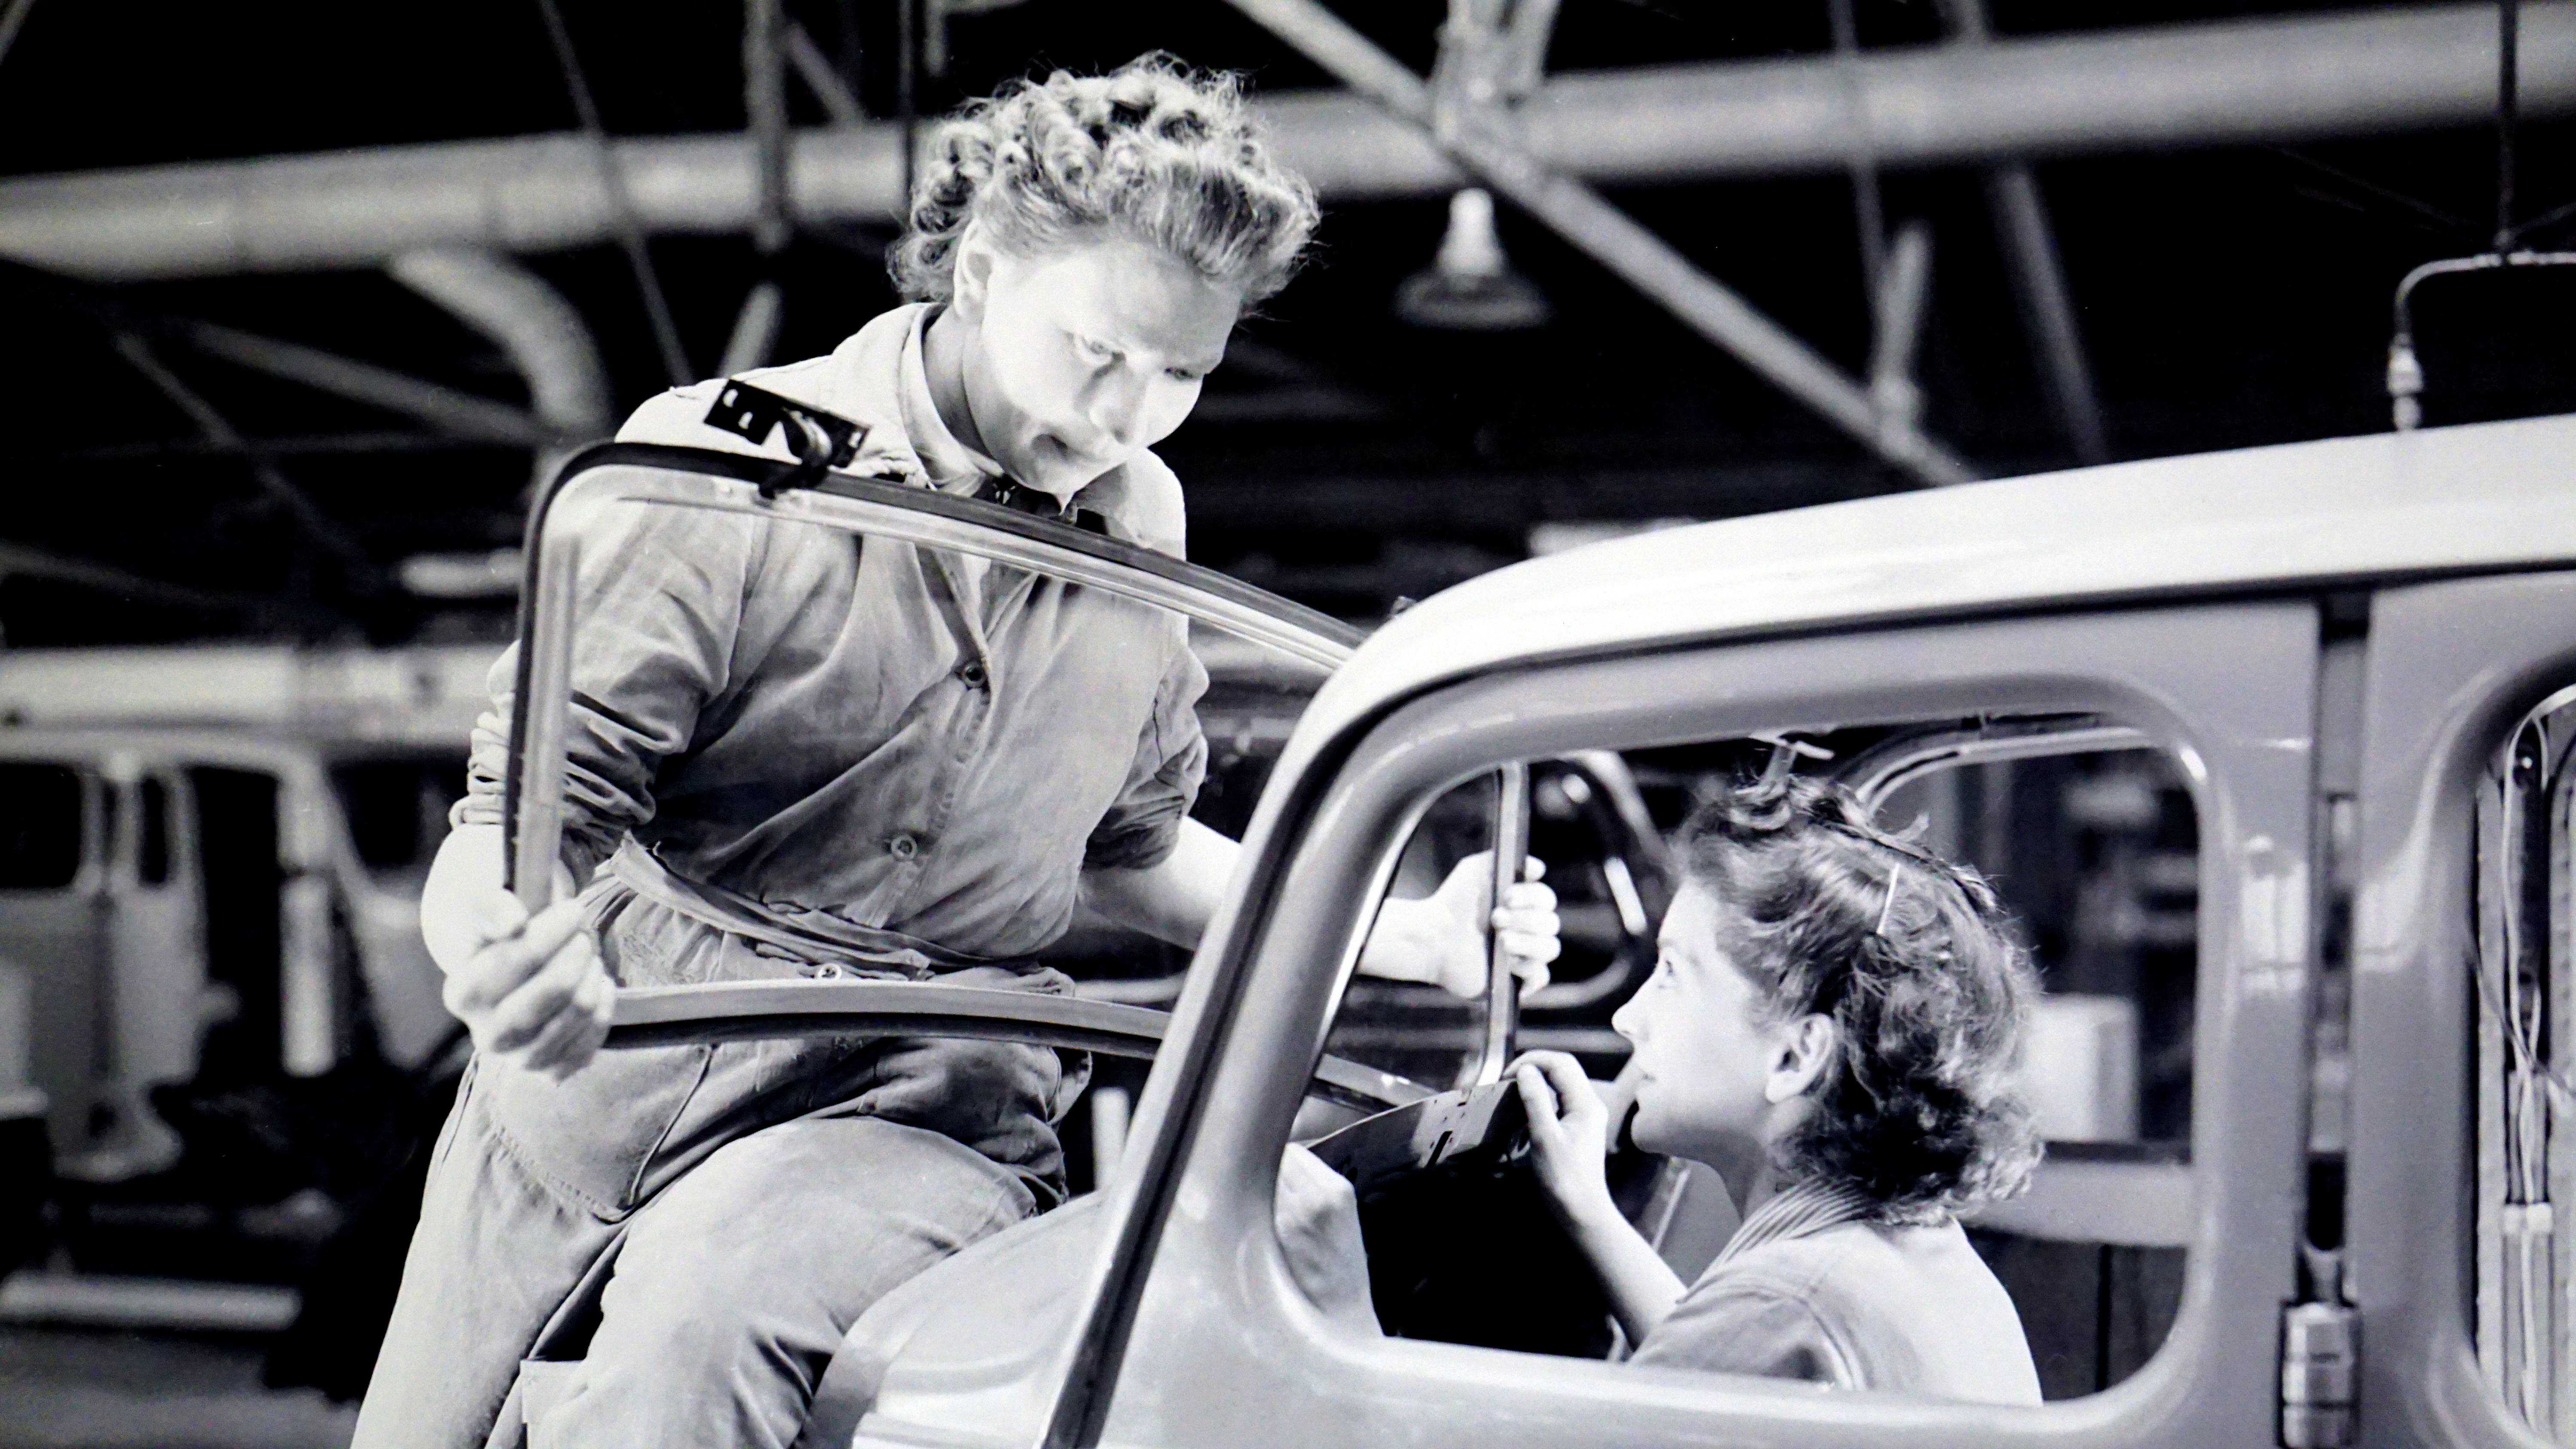
man, black and white, people, woman, car, photography, vintage, automobile, vehicle, sitting, monochrome, automotive, photograph, classic, monochrome photography